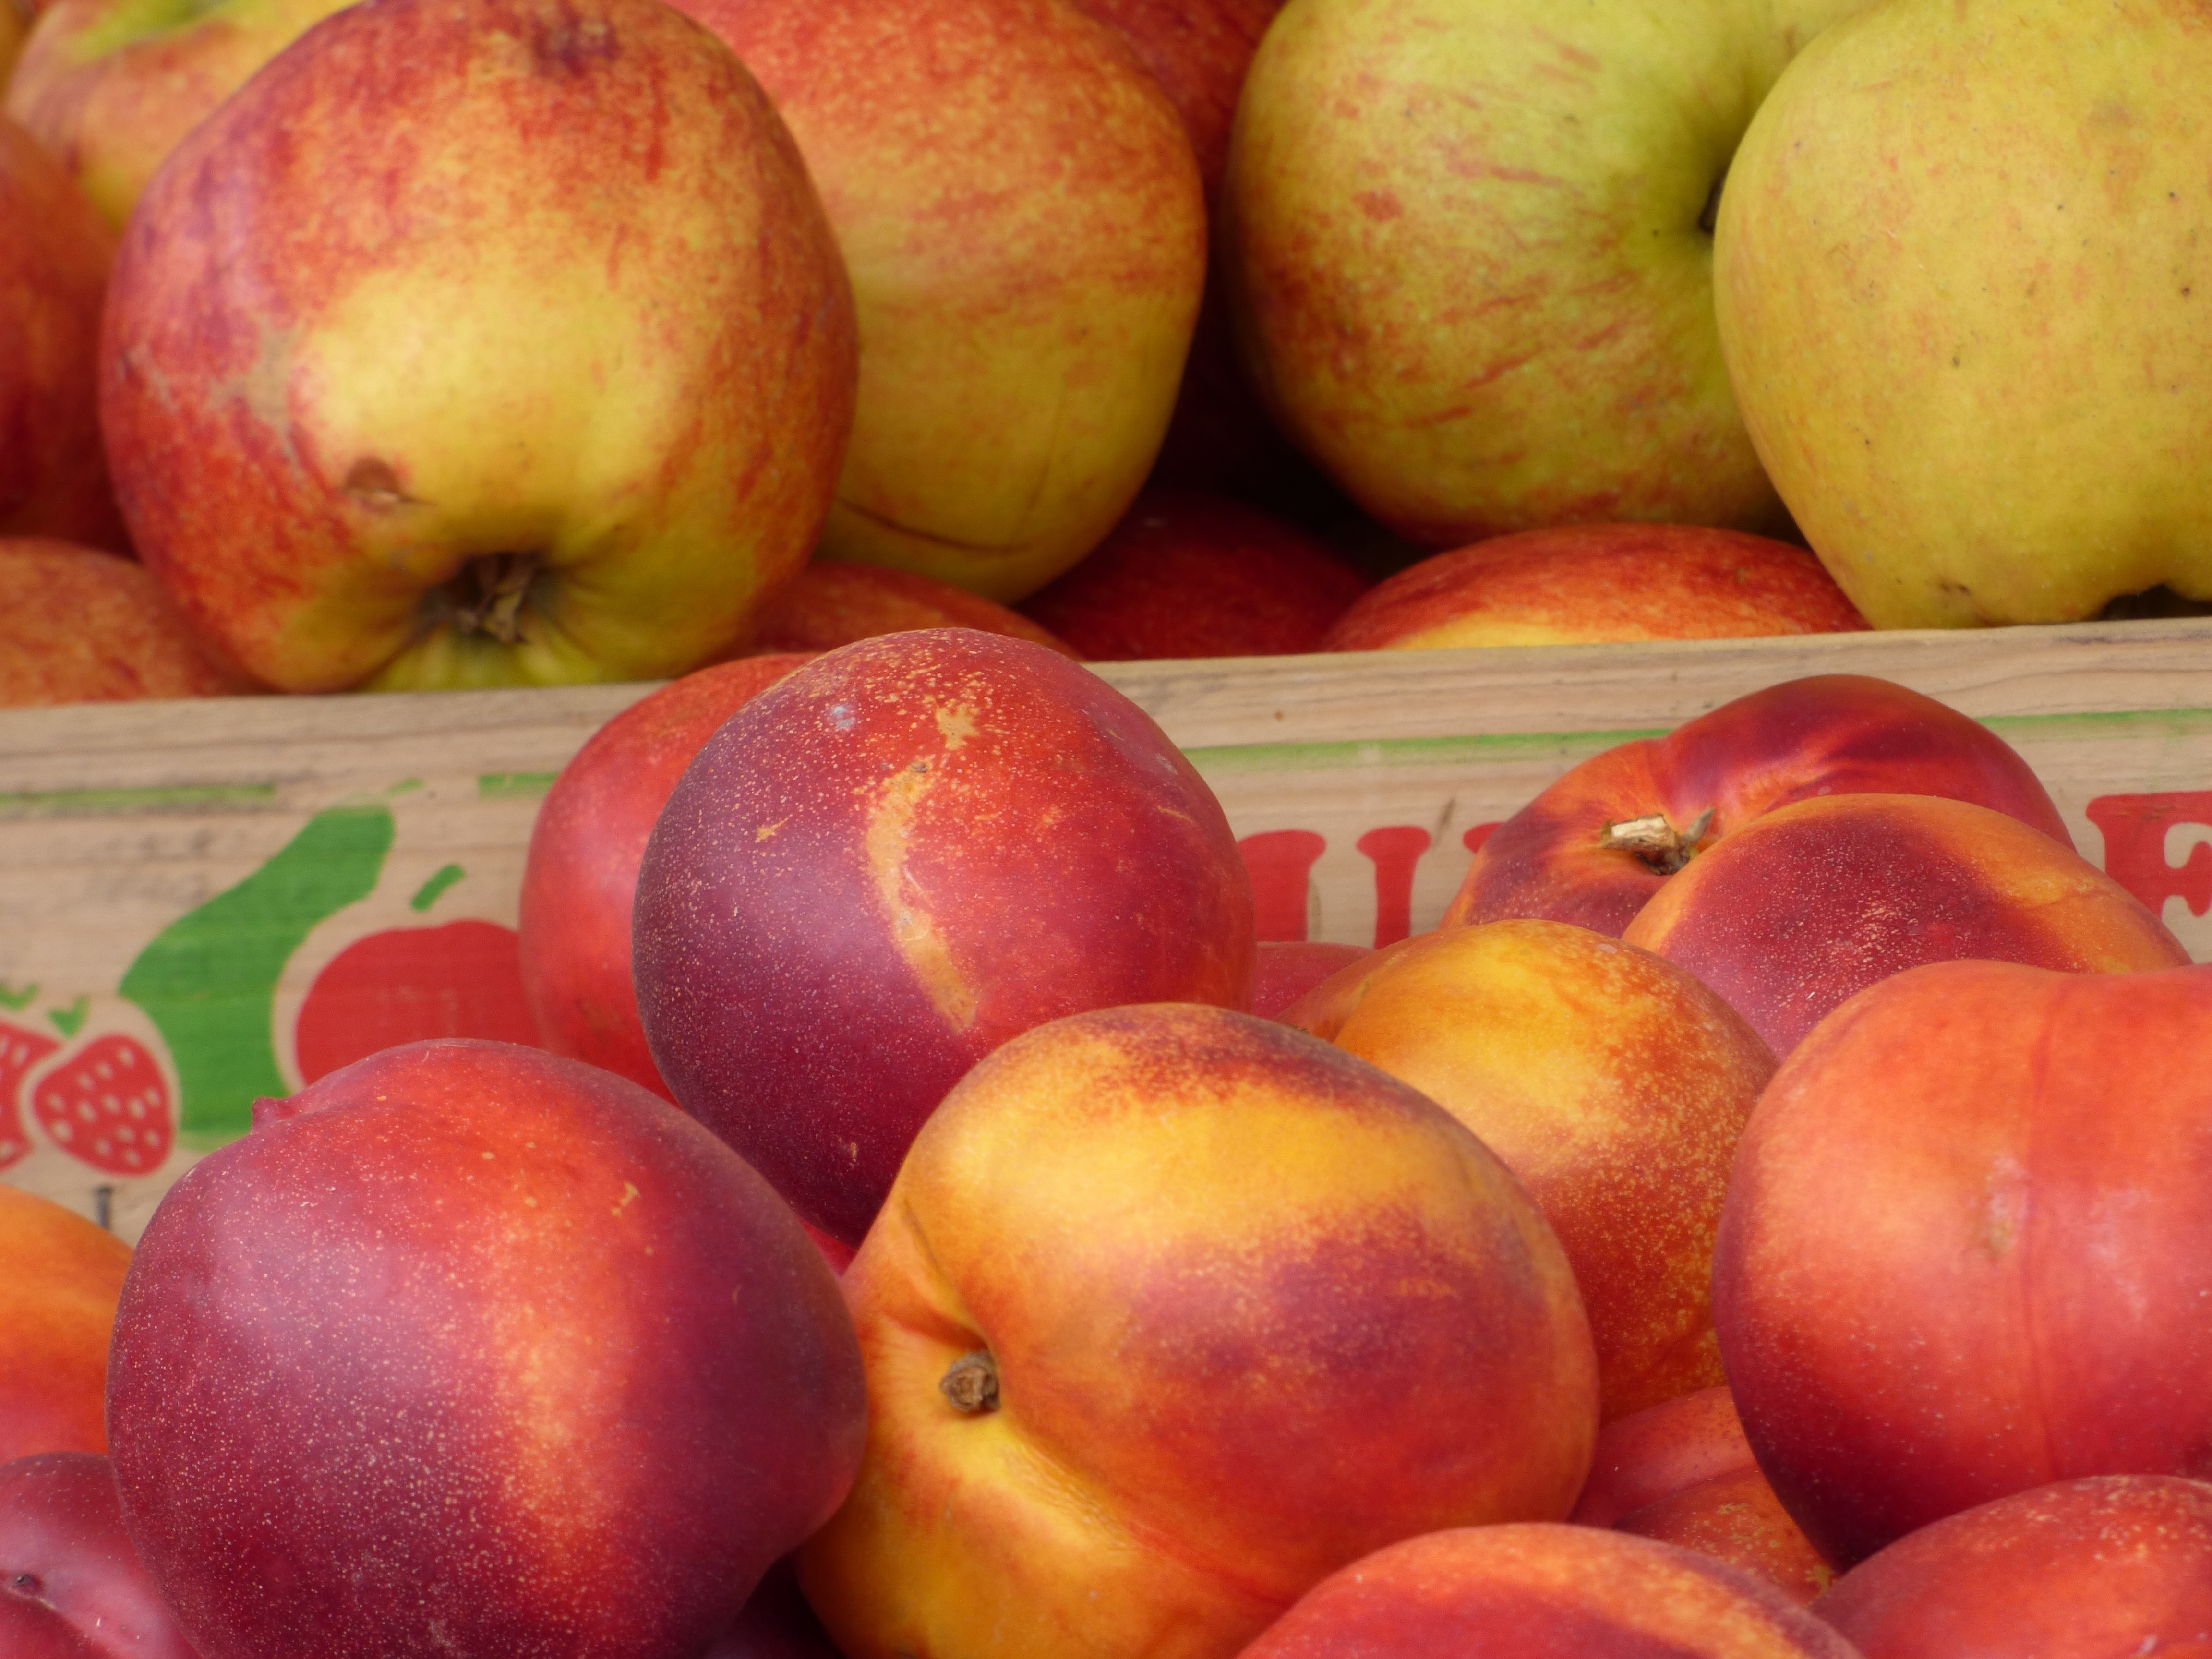
apple, nature, plant, fruit, food, red, produce, eat, health, vitamin, eating, peach, apples, collections, a healthy diet, nectarines, flowering plant, rose family, fruit growing, green food, nectarine, land plant, rose order, pluot